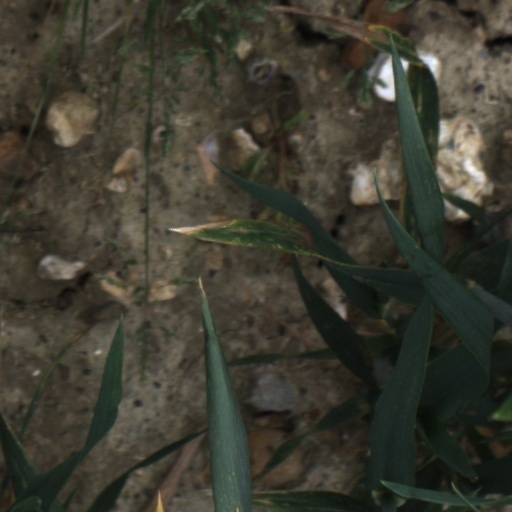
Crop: wheat